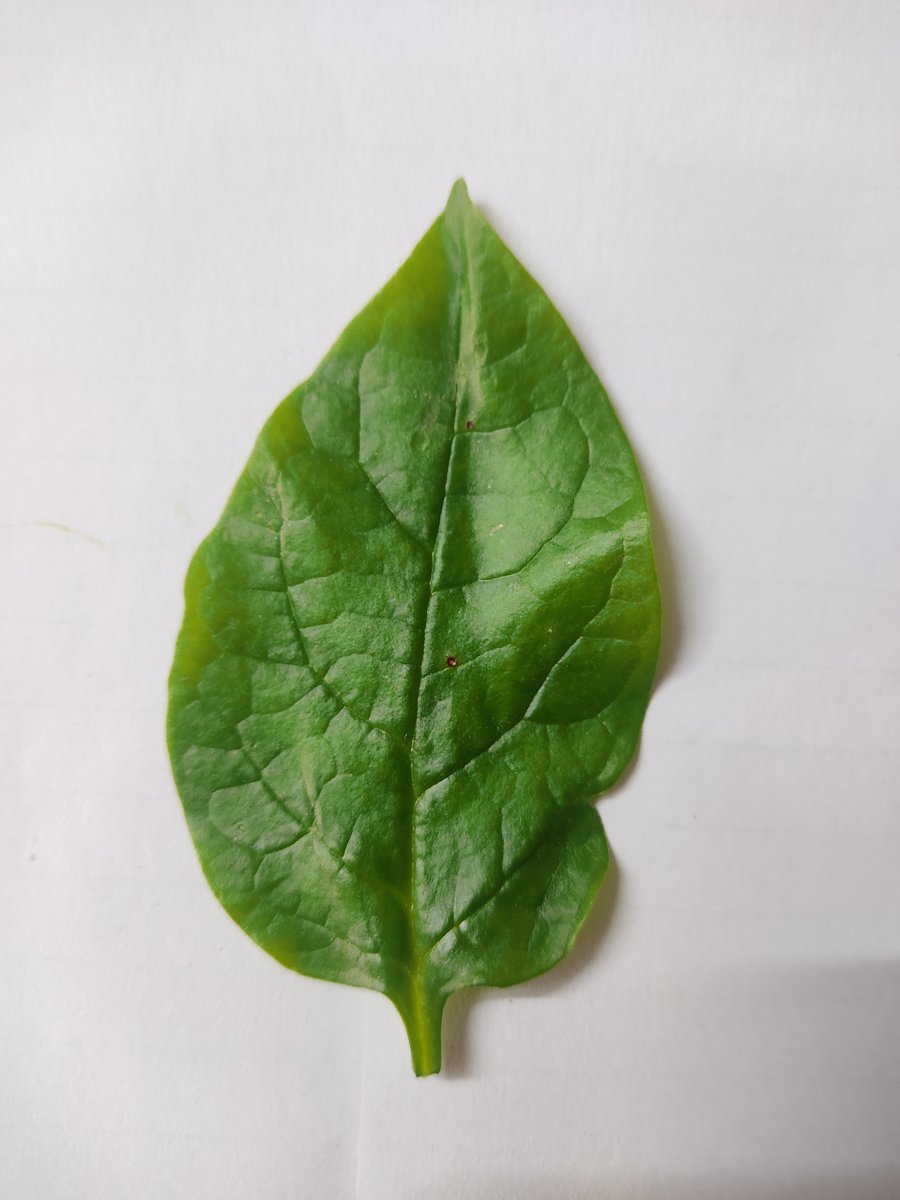
Label: Healthy-Leaf